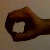
The image shows a hand gesture representing the number 0 in Indian Sign Language.